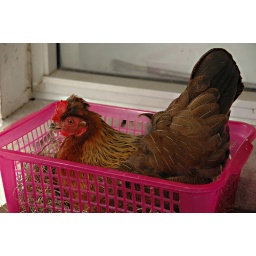
chicken in a basket